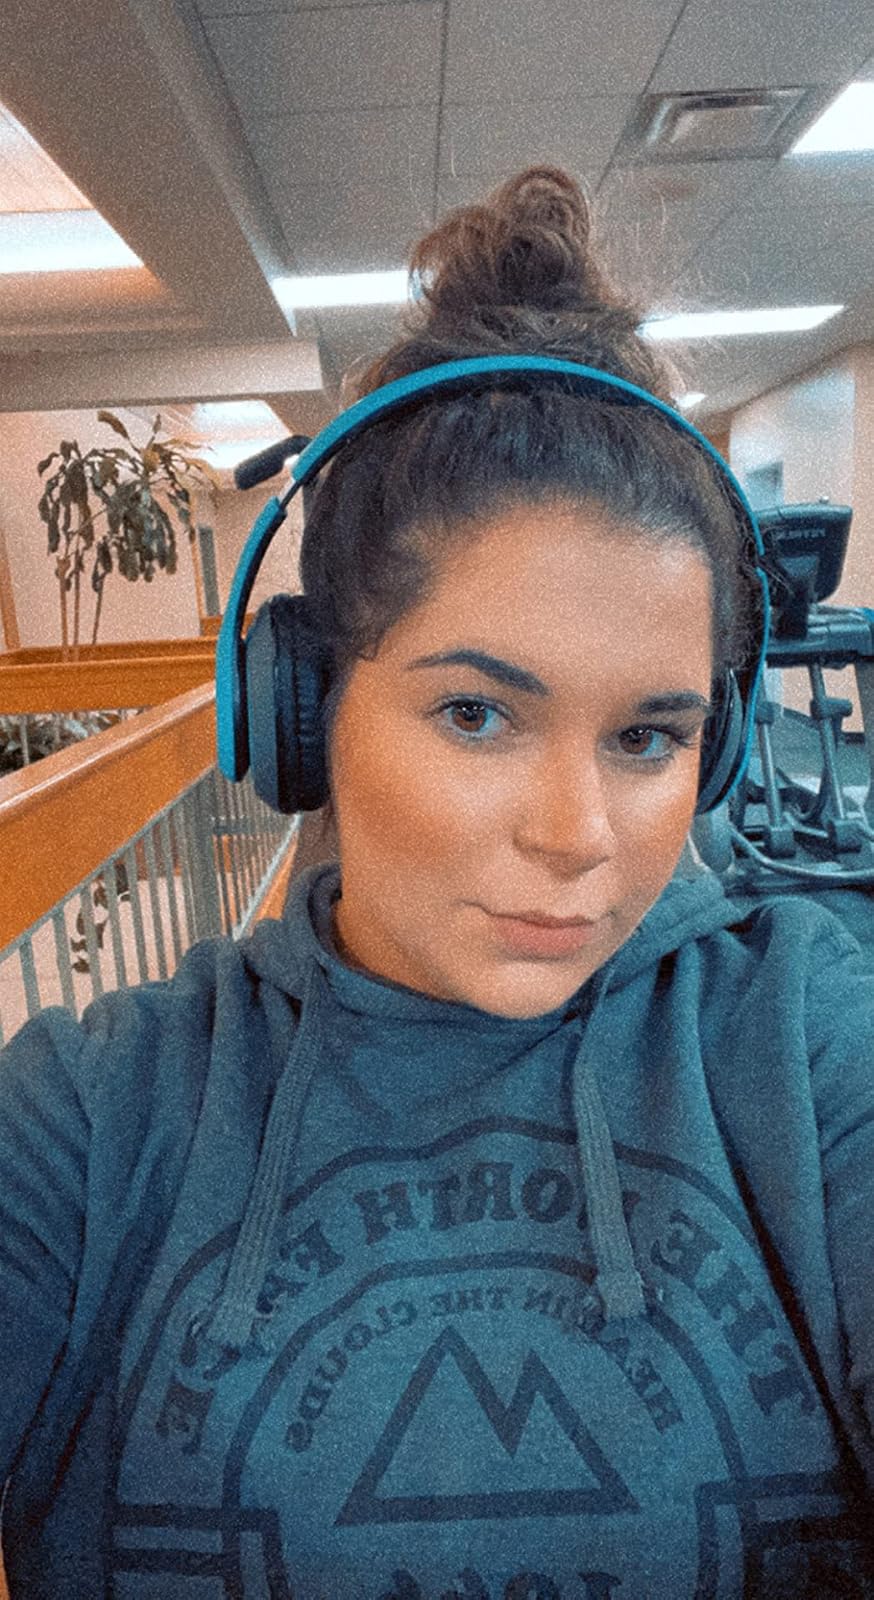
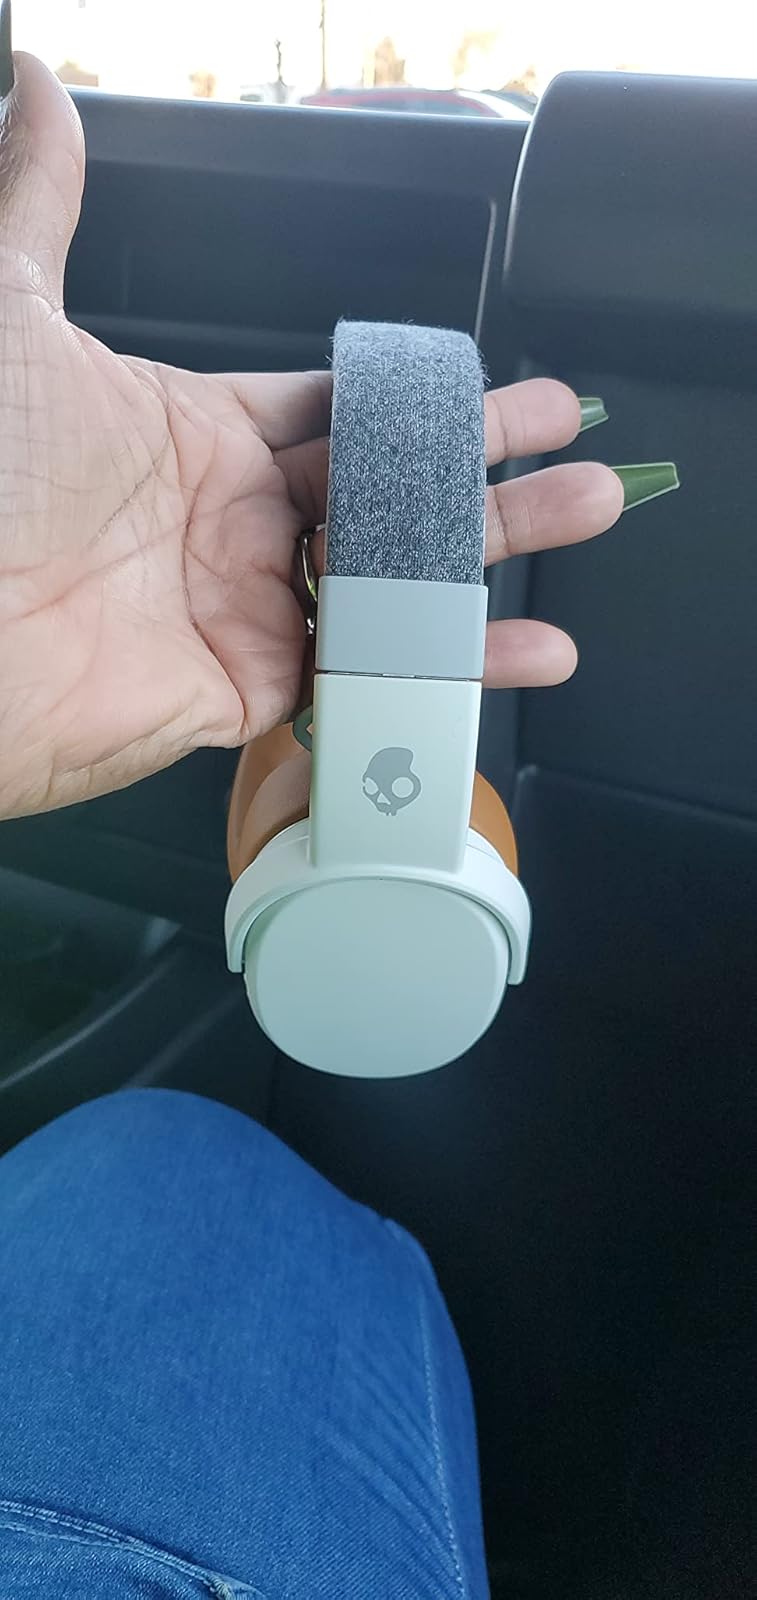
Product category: headphones
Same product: no